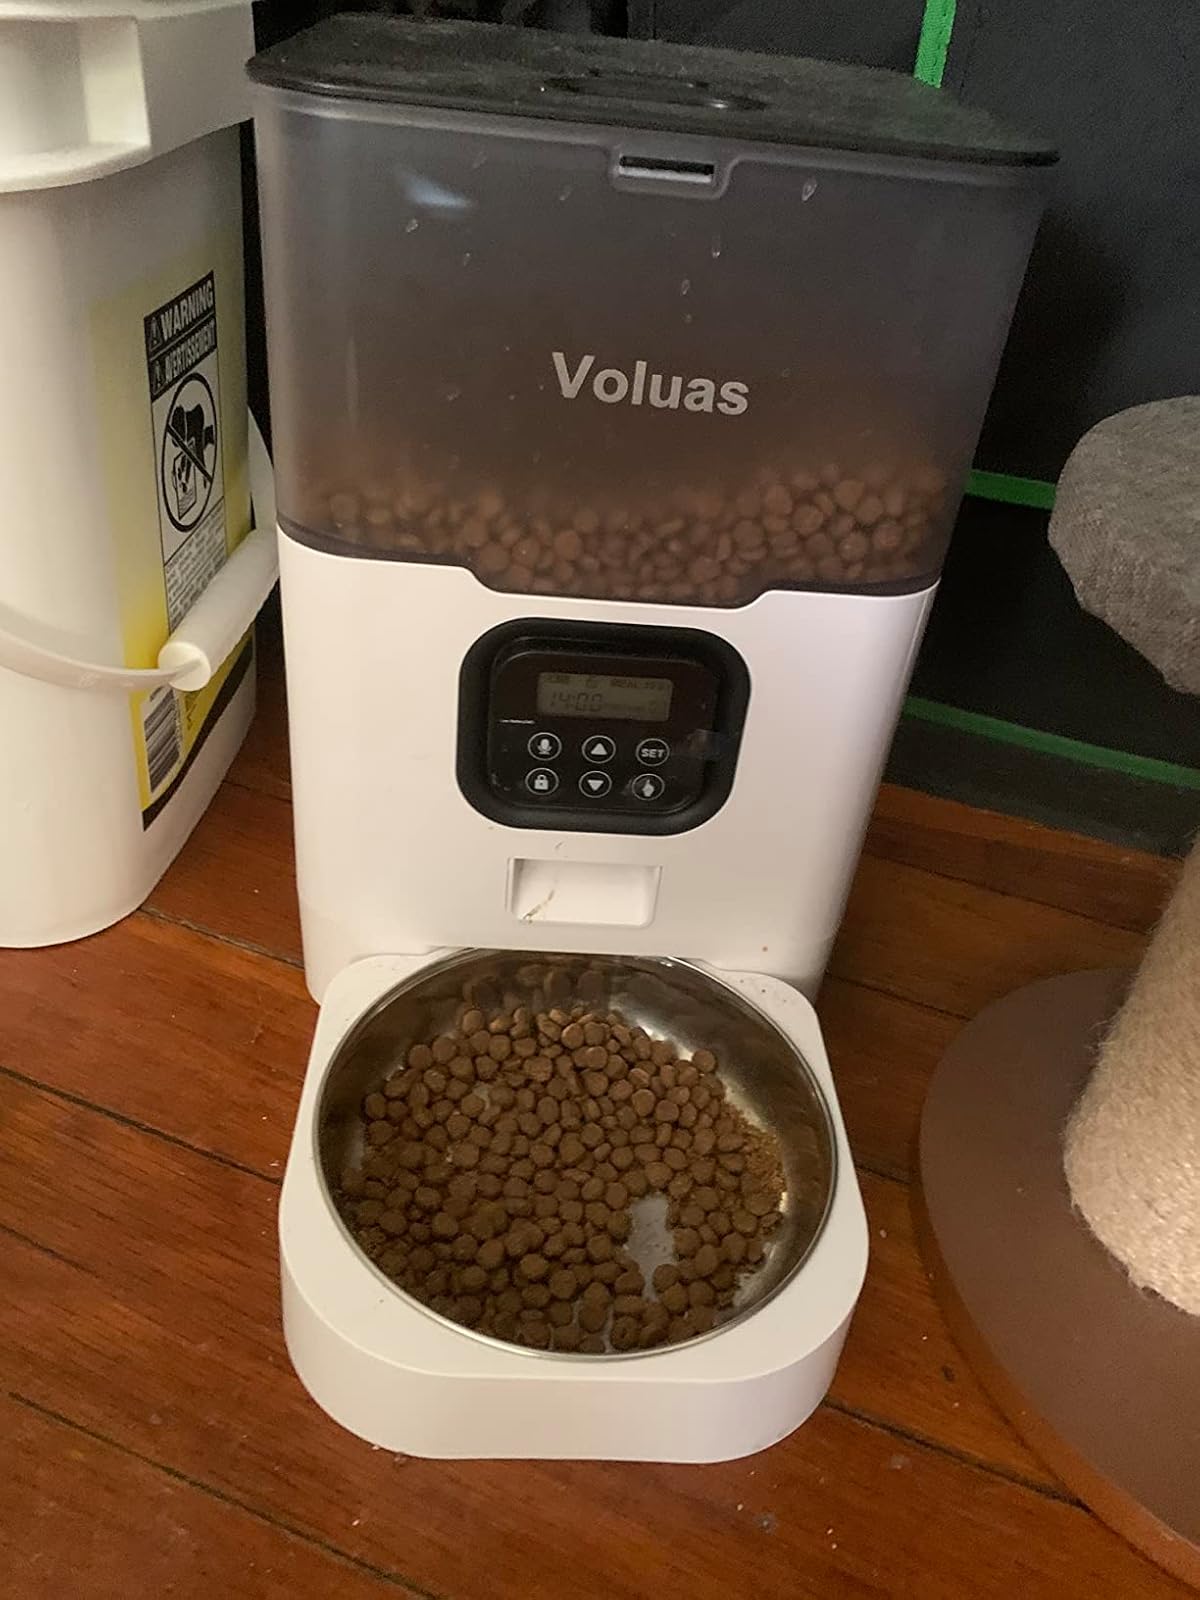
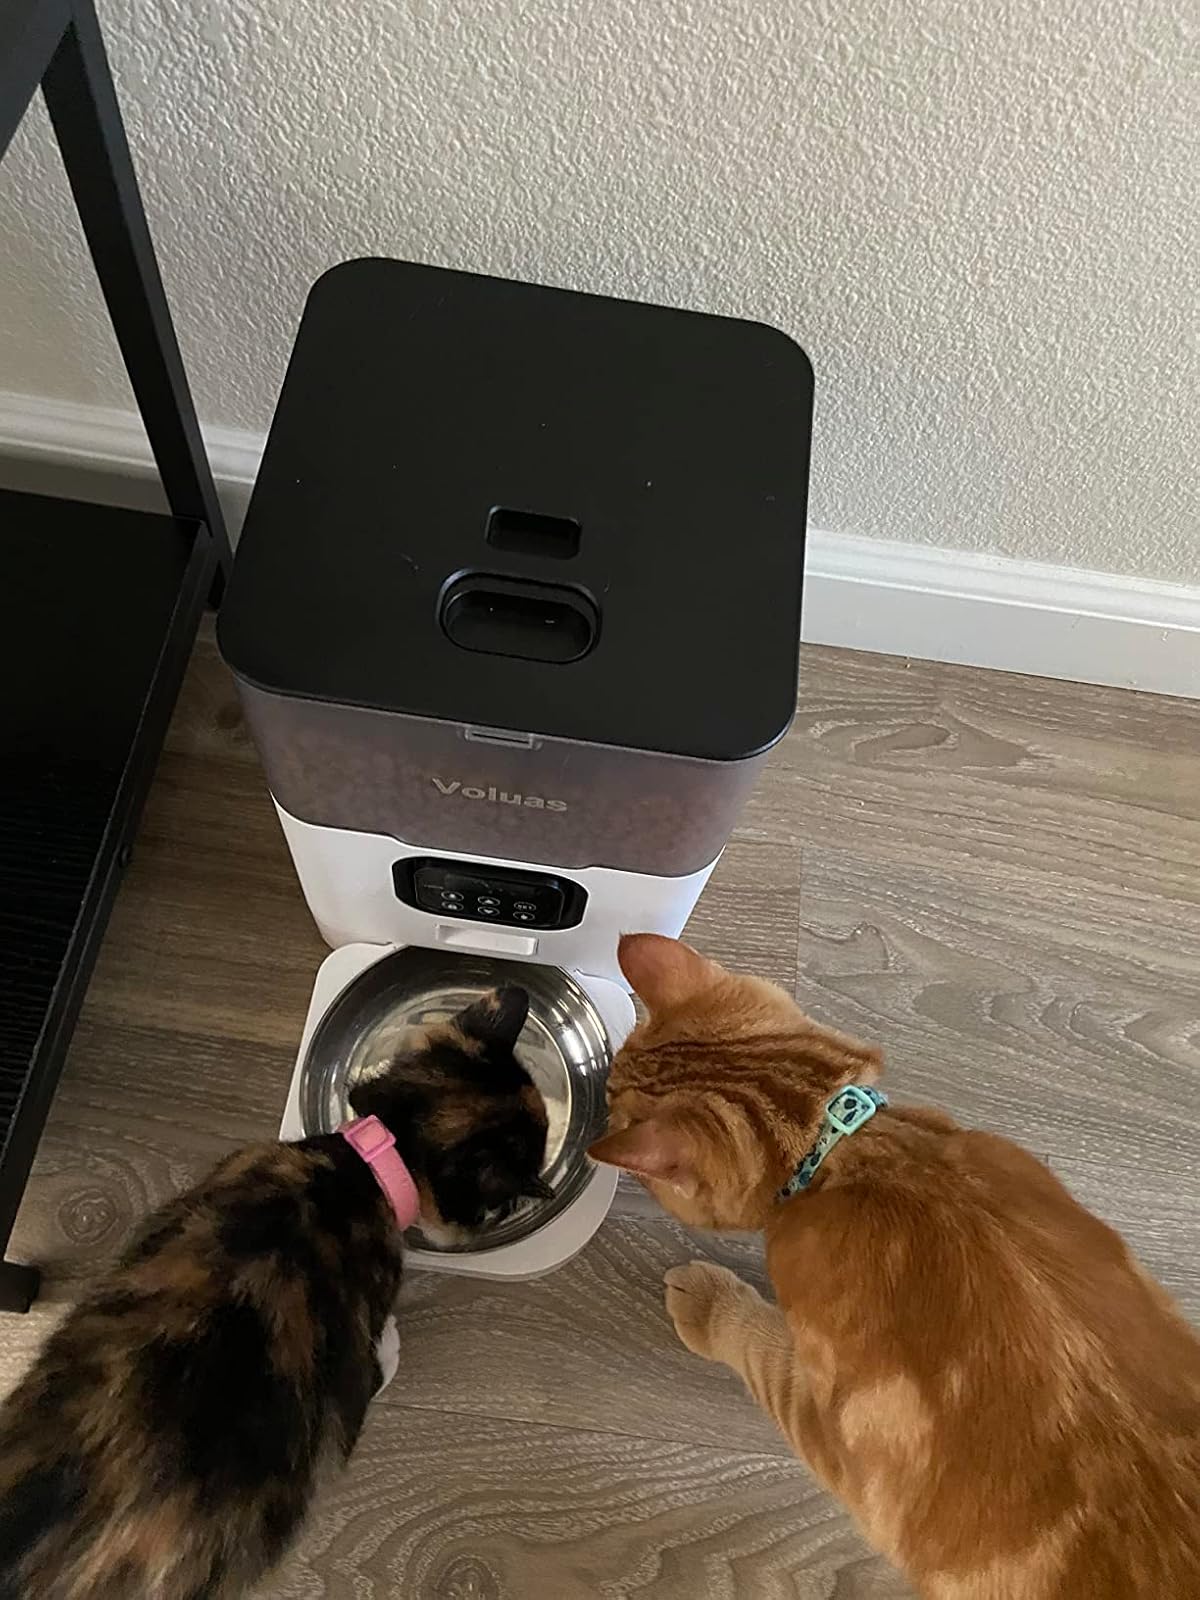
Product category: items_feeder
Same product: yes